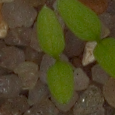
Label: common_chickweed